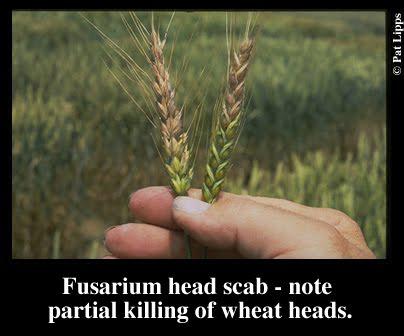
Plant: Wheat
Disease: wheat head scab